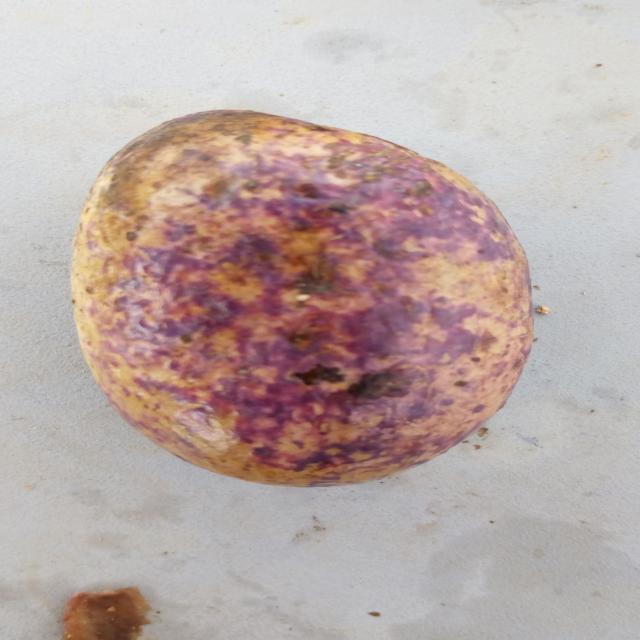
Plum grade: bruised